NES Zapper

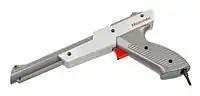
The Zapper's original design

The Zapper is an electronic light gun accessory launched within the Nintendo Entertainment System (NES) in North America on October 18, 1985. It is a cosmetic redesign by Nintendo of America's head designer Lance Barr, based on Gunpei Yokoi's , which had been released in Japan for the Famicom on February 18, 1984. The Zapper requires compatible NES games, such as "Duck Hunt", "Wild Gunman", and "Hogan's Alley". Its internal optical sensor allows the player to aim at a television set and accurately shoot at in-game targets.